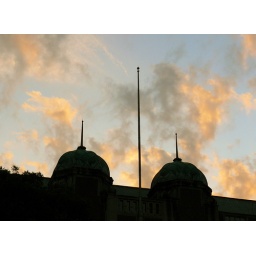
The domes on the roof of Jennings Hall at OSU, outlined against the sky at sunset.